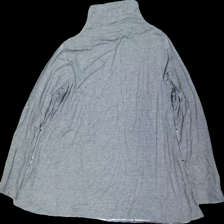
View: front
Type: Top
Category: Ladies
Brand: Not in the list
Brand text on label: black story
Colors: Grey
Material: ?
Cut: Regular, Turtle neck
Size: M
Season: All
Damage location: middle center
Damage 2 location: bottom center
Damage 3 location: middle left
Price range: 50-100
Recommended usage: Reuse
Description: grå långärmad tröja med hög krage